Samuel W. Davis

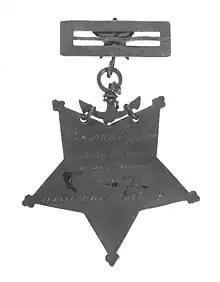
Reverse of Davis' Medal of Honor

Samuel Walker Davis (January 23, 1846 - May 5, 1914) was a Union Navy sailor in the American Civil War and a recipient of the U.S. military's highest decoration, the Medal of Honor, for his actions at the Battle of Mobile Bay.